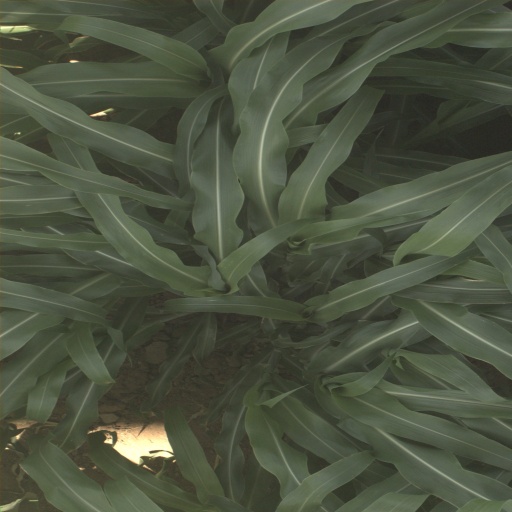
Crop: sorghum